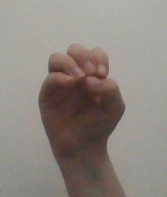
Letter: ha